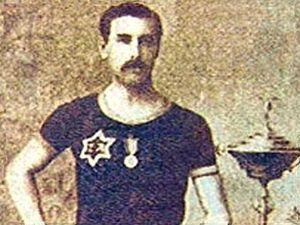
Charles Bennett est un athlète britannique spécialiste des courses de fond.